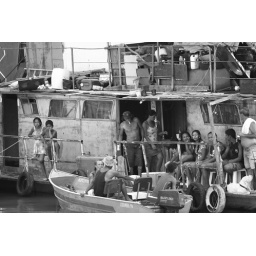
Chalana. Tipical boat river from Pantanal in Brazil.